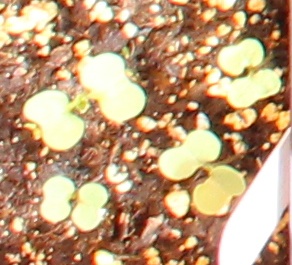
Label: Canola